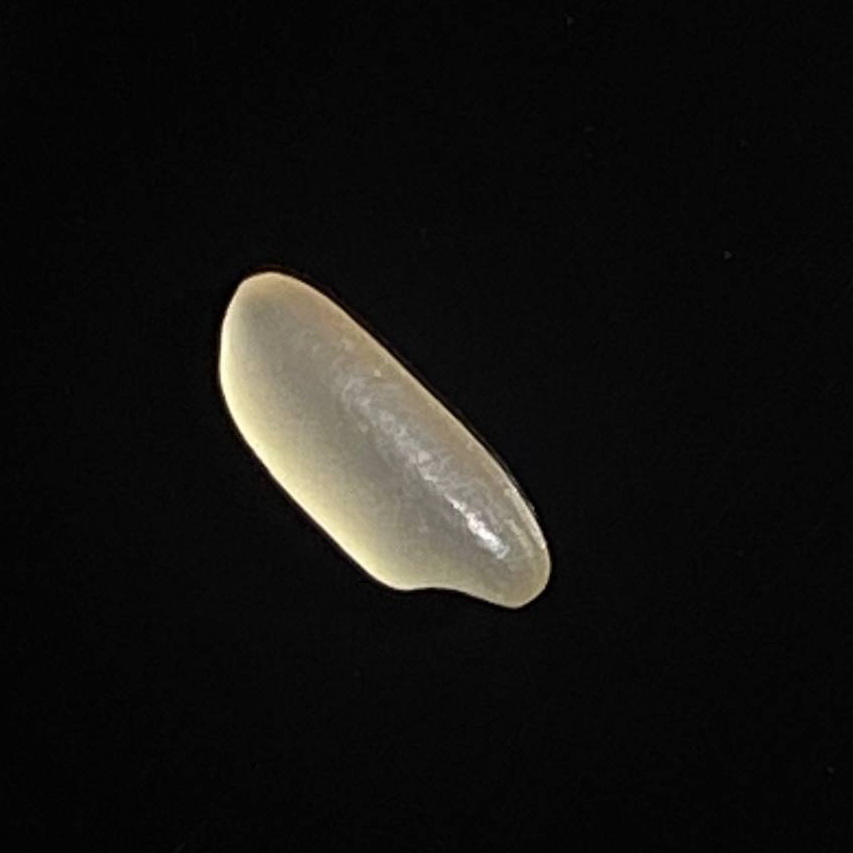
Rice variety: Shorna5